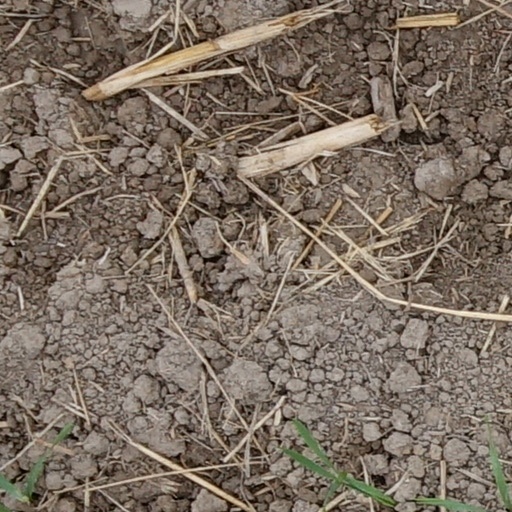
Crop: wheat